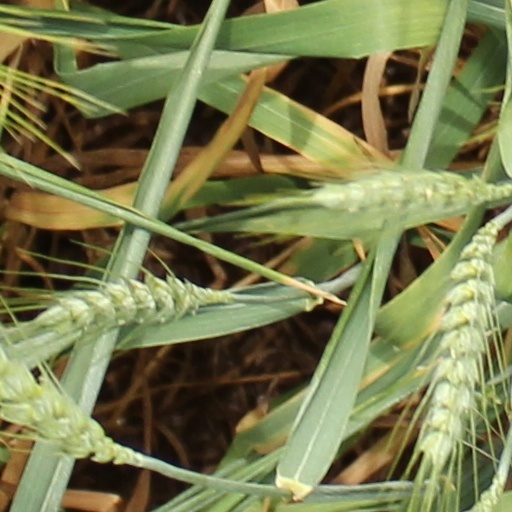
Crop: wheat